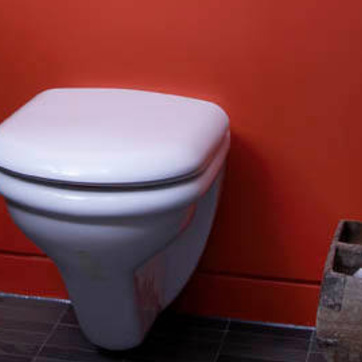
Material: ceramic